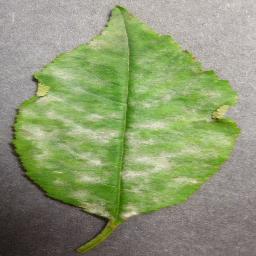
Label: Cherry___Powdery_mildew